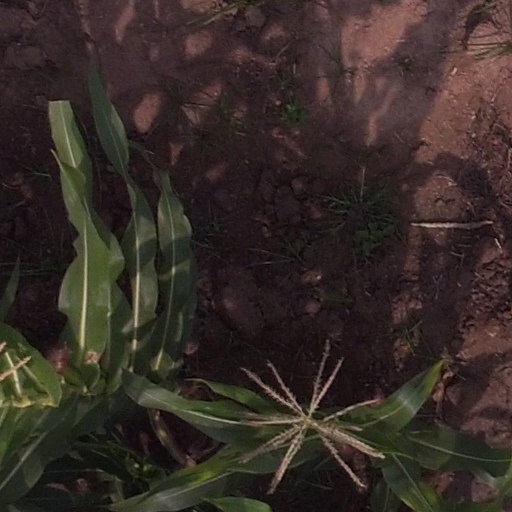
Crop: maize; corn